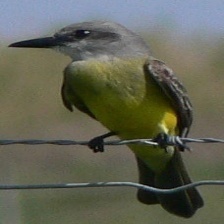
Species: TROPICAL KINGBIRD
Scientific name: TYRANNUS MELANCHOLICUS